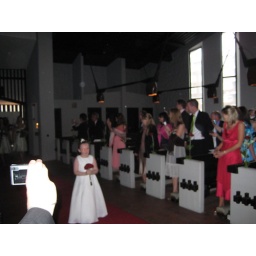
The best flower girl in the world!